Roisdorf station

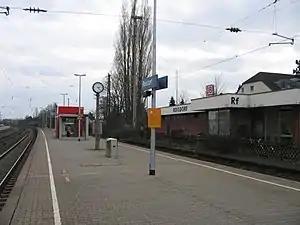
2007

Roisdorf station is a through station in the district of Roisdorf of the town of Bornheim in the German state of North Rhine-Westphalia. It was opened on 1 March 1844 on the Left Rhine line, which was opened between Cologne and Bonn on 15 February 1844. It has two platform tracks and it is classified by Deutsche Bahn as a category 5 station.